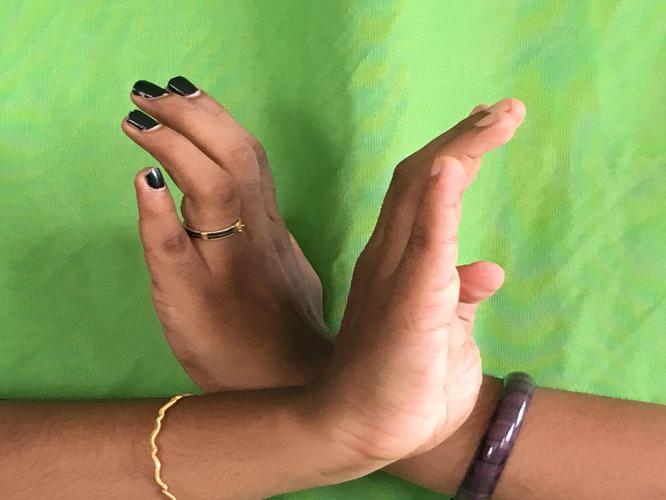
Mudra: Nagabandha
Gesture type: double_hand